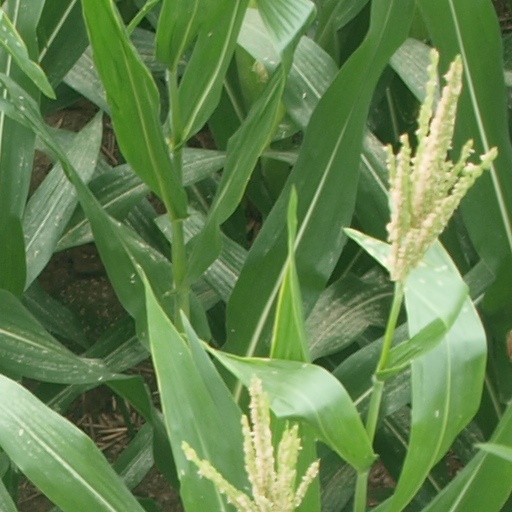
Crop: maize; corn